History of Libya

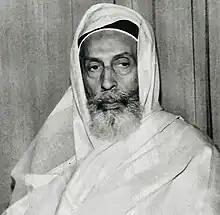
King Idris I announced Libya's independence on 24 December 1951, and was King until the 1969 coup that overthrew his government.

In 1934, Italy adopted the name "Libya" (used by the Greeks for all of North Africa, except Egypt) as the official name of the colony (made up of the three provinces of Cyrenaica, Tripolitania and Fezzan). Idris al-Mahdi as-Senussi (later King Idris I), Emir of Cyrenaica, led Libyan resistance to Italian occupation between the two world wars.